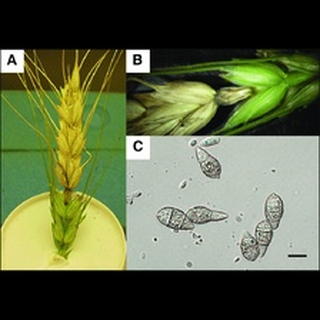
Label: wheat_blast